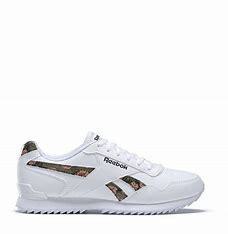
Brand: Reebok
Model: Royal Glide Ripple